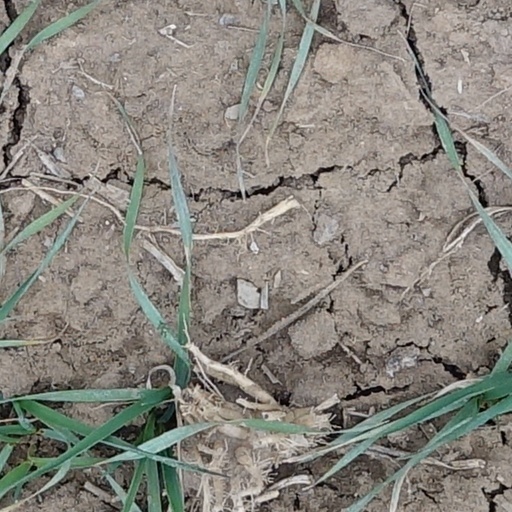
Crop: wheat